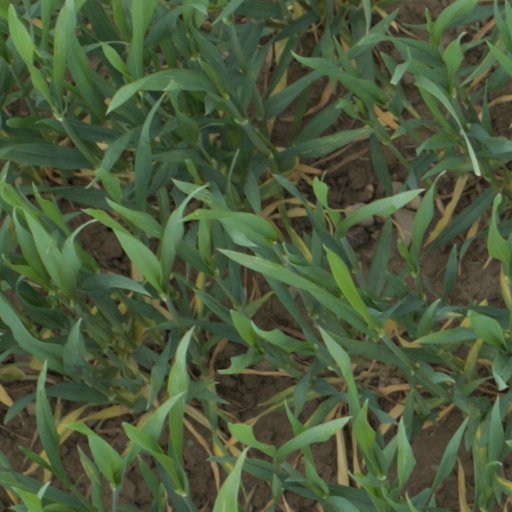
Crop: wheat